The Adventures of Star Saver

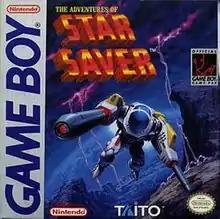
North American cover art

The Adventures of Star Saver, known in Japan as , is a 2D platform game for the Game Boy. It is a quasi-sequel to the earlier "Miracle Ropitt" for Famicom.